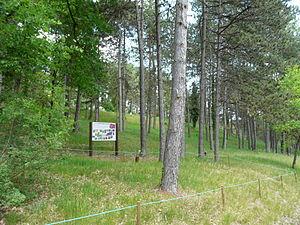
Le site d'orchidées sauvages de Trélissac, Dordogne, France.
Trélissac est une commune française de la banlieue est de Périgueux située dans le département de la Dordogne, en région Nouvelle-Aquitaine.